Joseph Légaré

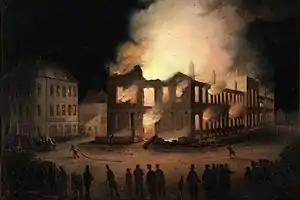
Légaré's "The Burning of the Parliament Building in Montreal," 1849.

Légaré painted a number of works depicting the "customs of North American Indians". However, some of his more memorable works include: "First Monastery of the Ursulines at Quebec", "Memorials of the Jesuits of New France", "The Martyrdom of Brothers Brebeuf and Lalement" and "The Battle of Sainte-Foy".